Triple-A World Series

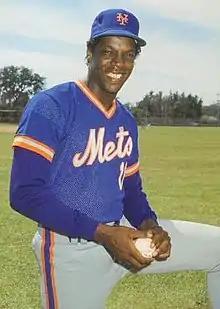
Dwight Gooden pitched a complete game in a 4–2 win by the Tidewater Tides over the Denver Bears in Game Four.

The Denver Bears qualified for the 1983 Triple-A World Series by defeating the Louisville Redbirds, 4–0, to win the American Association championship. The Tidewater Tides beat the Richmond Braves, 3–1, to win the International League championship and advance to the series. The Portland Beavers won the Pacific Coast League championship and a spot in the series by sweeping the Albuquerque Dukes, 3–0.